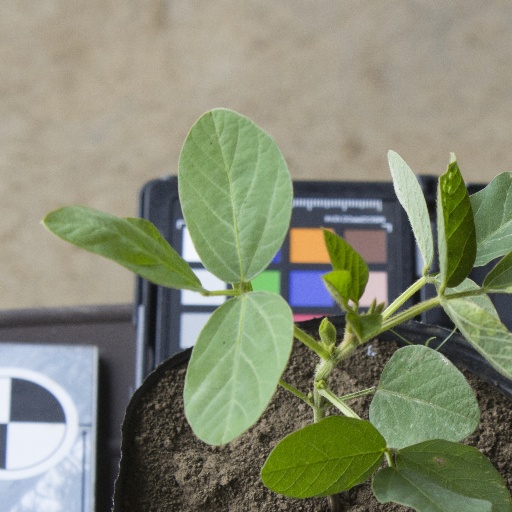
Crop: soybean